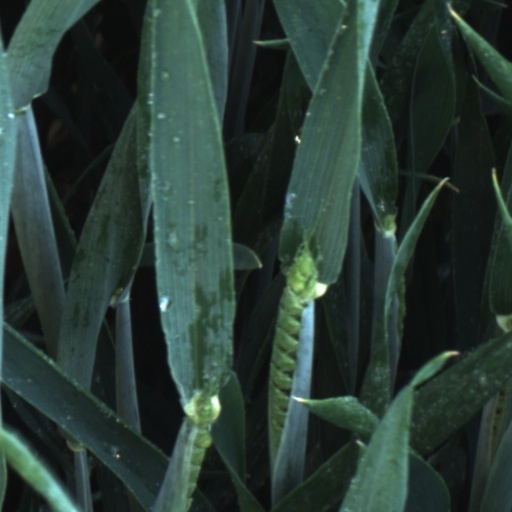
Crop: wheat